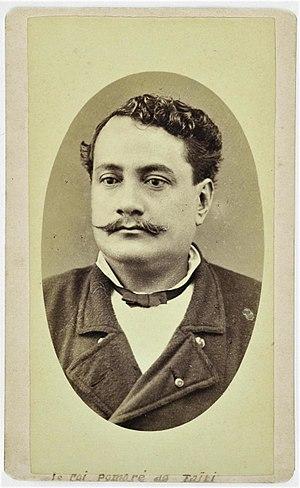
Portrait du roi Pomaré, Papeete, vers 1880. Tirage albuminé. Format carte de visite. Timbre humide au dos.
Le royaume de Tahiti est un ancien État polynésien ayant existé de 1788 à 1880.